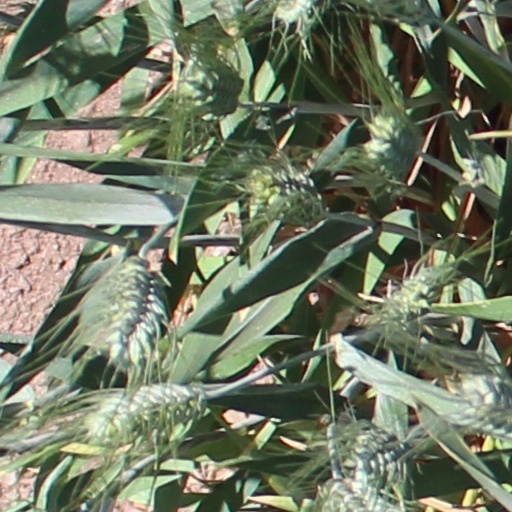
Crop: wheat